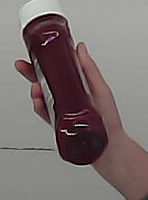
Product: heinz_ketchup